Coefficient of restitution

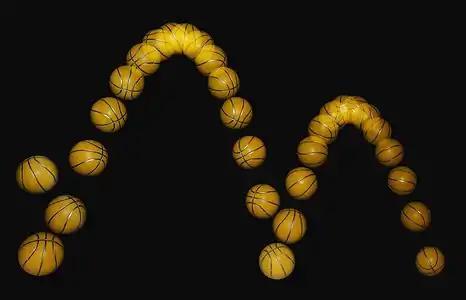
A bouncing ball captured with a stroboscopic flash. Ignoring air resistance, the square root of the ratio of the height of one bounce to that of the preceding bounce gives the coefficient of restitution for the ball/surface impact

In physics, the coefficient of restitution (COR, also denoted by e), can be thought of as a measure of the elasticity of a collision between two bodies. It is a dimensionless parameter defined as the ratio of the relative velocity of separation after a two-body collision to the relative velocity of approach before collision. In most real-world collisions, the value of "e" lies somewhere between 0 and 1, where 1 represents a perfectly elastic collision (in which the objects rebound with no loss of speed but in the opposite directions) and 0 a perfectly inelastic collision (in which the objects do not rebound at all, and end up touching). The basic equation, sometimes known as Newton's restitution equation, was developed by Sir Isaac Newton in 1687.formula_1